Sam Hornish Jr.

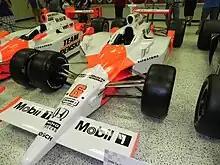
Hornish's 2006 Indianapolis 500 winning car at the Indianapolis Motor Speedway Hall of Fame Museum

Hornish again returned to Penske in 2006. The team changed manufacturers, joining Honda when Toyota and Chevrolet left the series after the 2005 season. His season highlight was the Indianapolis 500, when he passed Marco Andretti for the lead on the final lap to win in the second-closest margin of victory in the race's history. Hornish later said about the pass, "I figured I came all this way, I ought to give myself one more shot at it. I kind of looked at it as, I was going to drive over him if I had to. For Marco to come as a rookie and drive like that he should be proud no matter what." His second win of the season was at Richmond (after leading for all but 38 laps), and he took the points lead after winning the next race at Kansas. His fourth and final win of the season was at Kentucky, when he started second and led for 57 laps. In the season-ending race at Chicagoland Hornish qualified for the pole position and finished third, clinching his third series championship and Penske's first. Although he and Dan Wheldon finished the year with the same number of points, the tie was broken by wins; Hornish had four, and Wheldon two.